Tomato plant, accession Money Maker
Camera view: tilt-top (135 deg); turntable rotation: 240 degrees
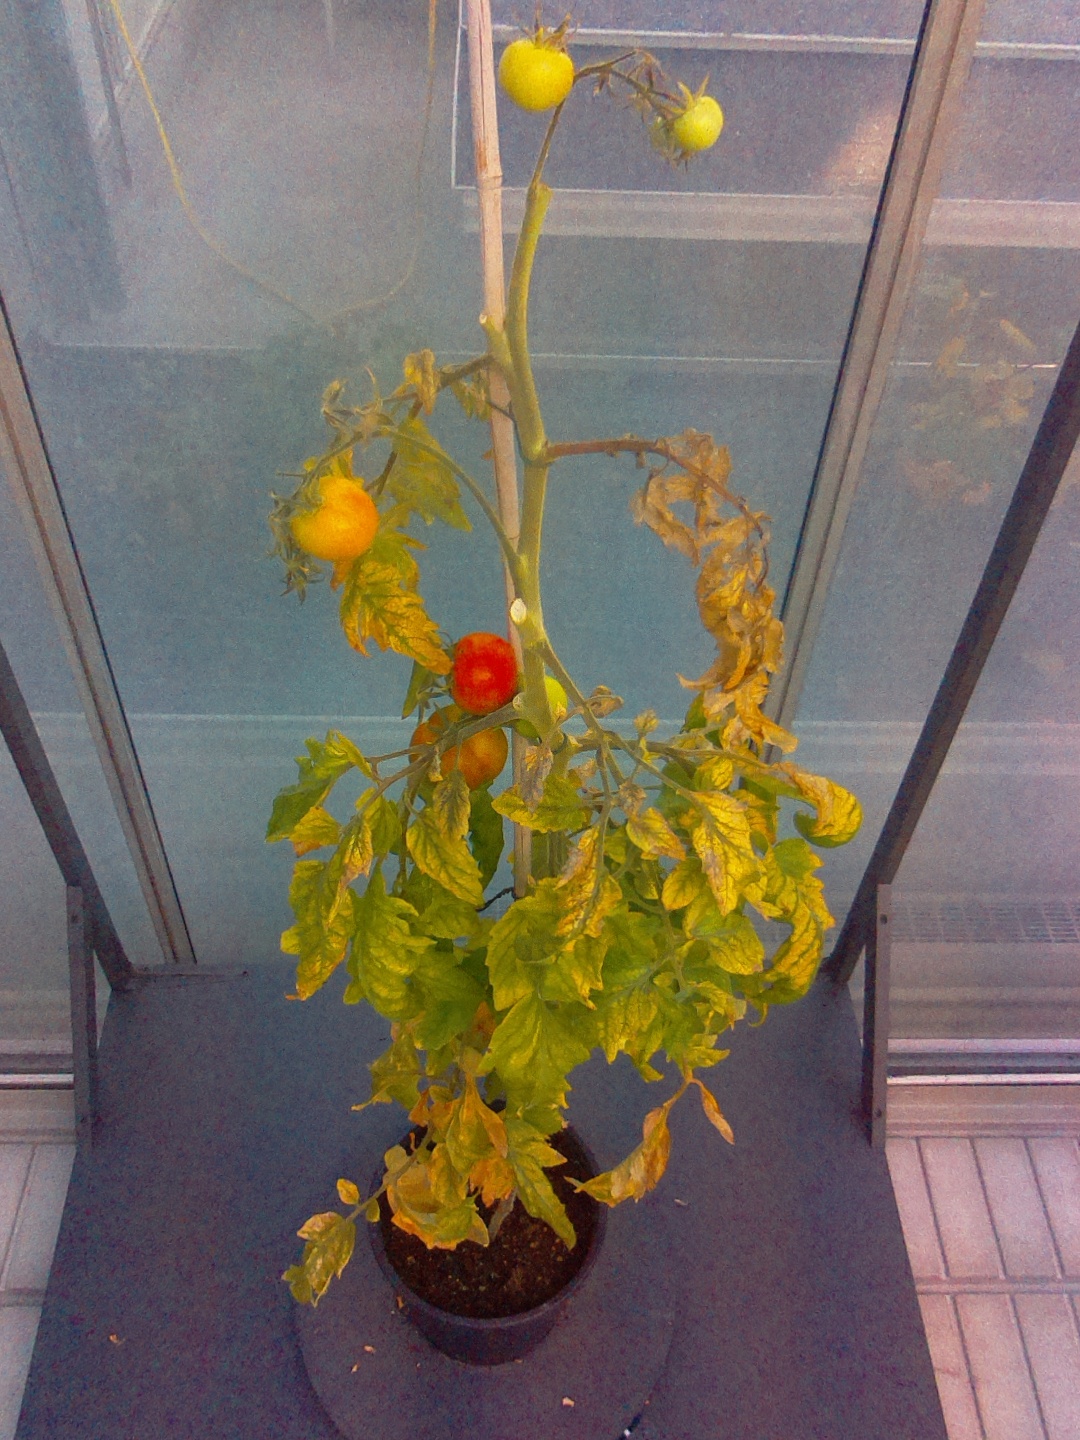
BBCH growth stage 84: 40%-50% of fruits show typical fully ripe color